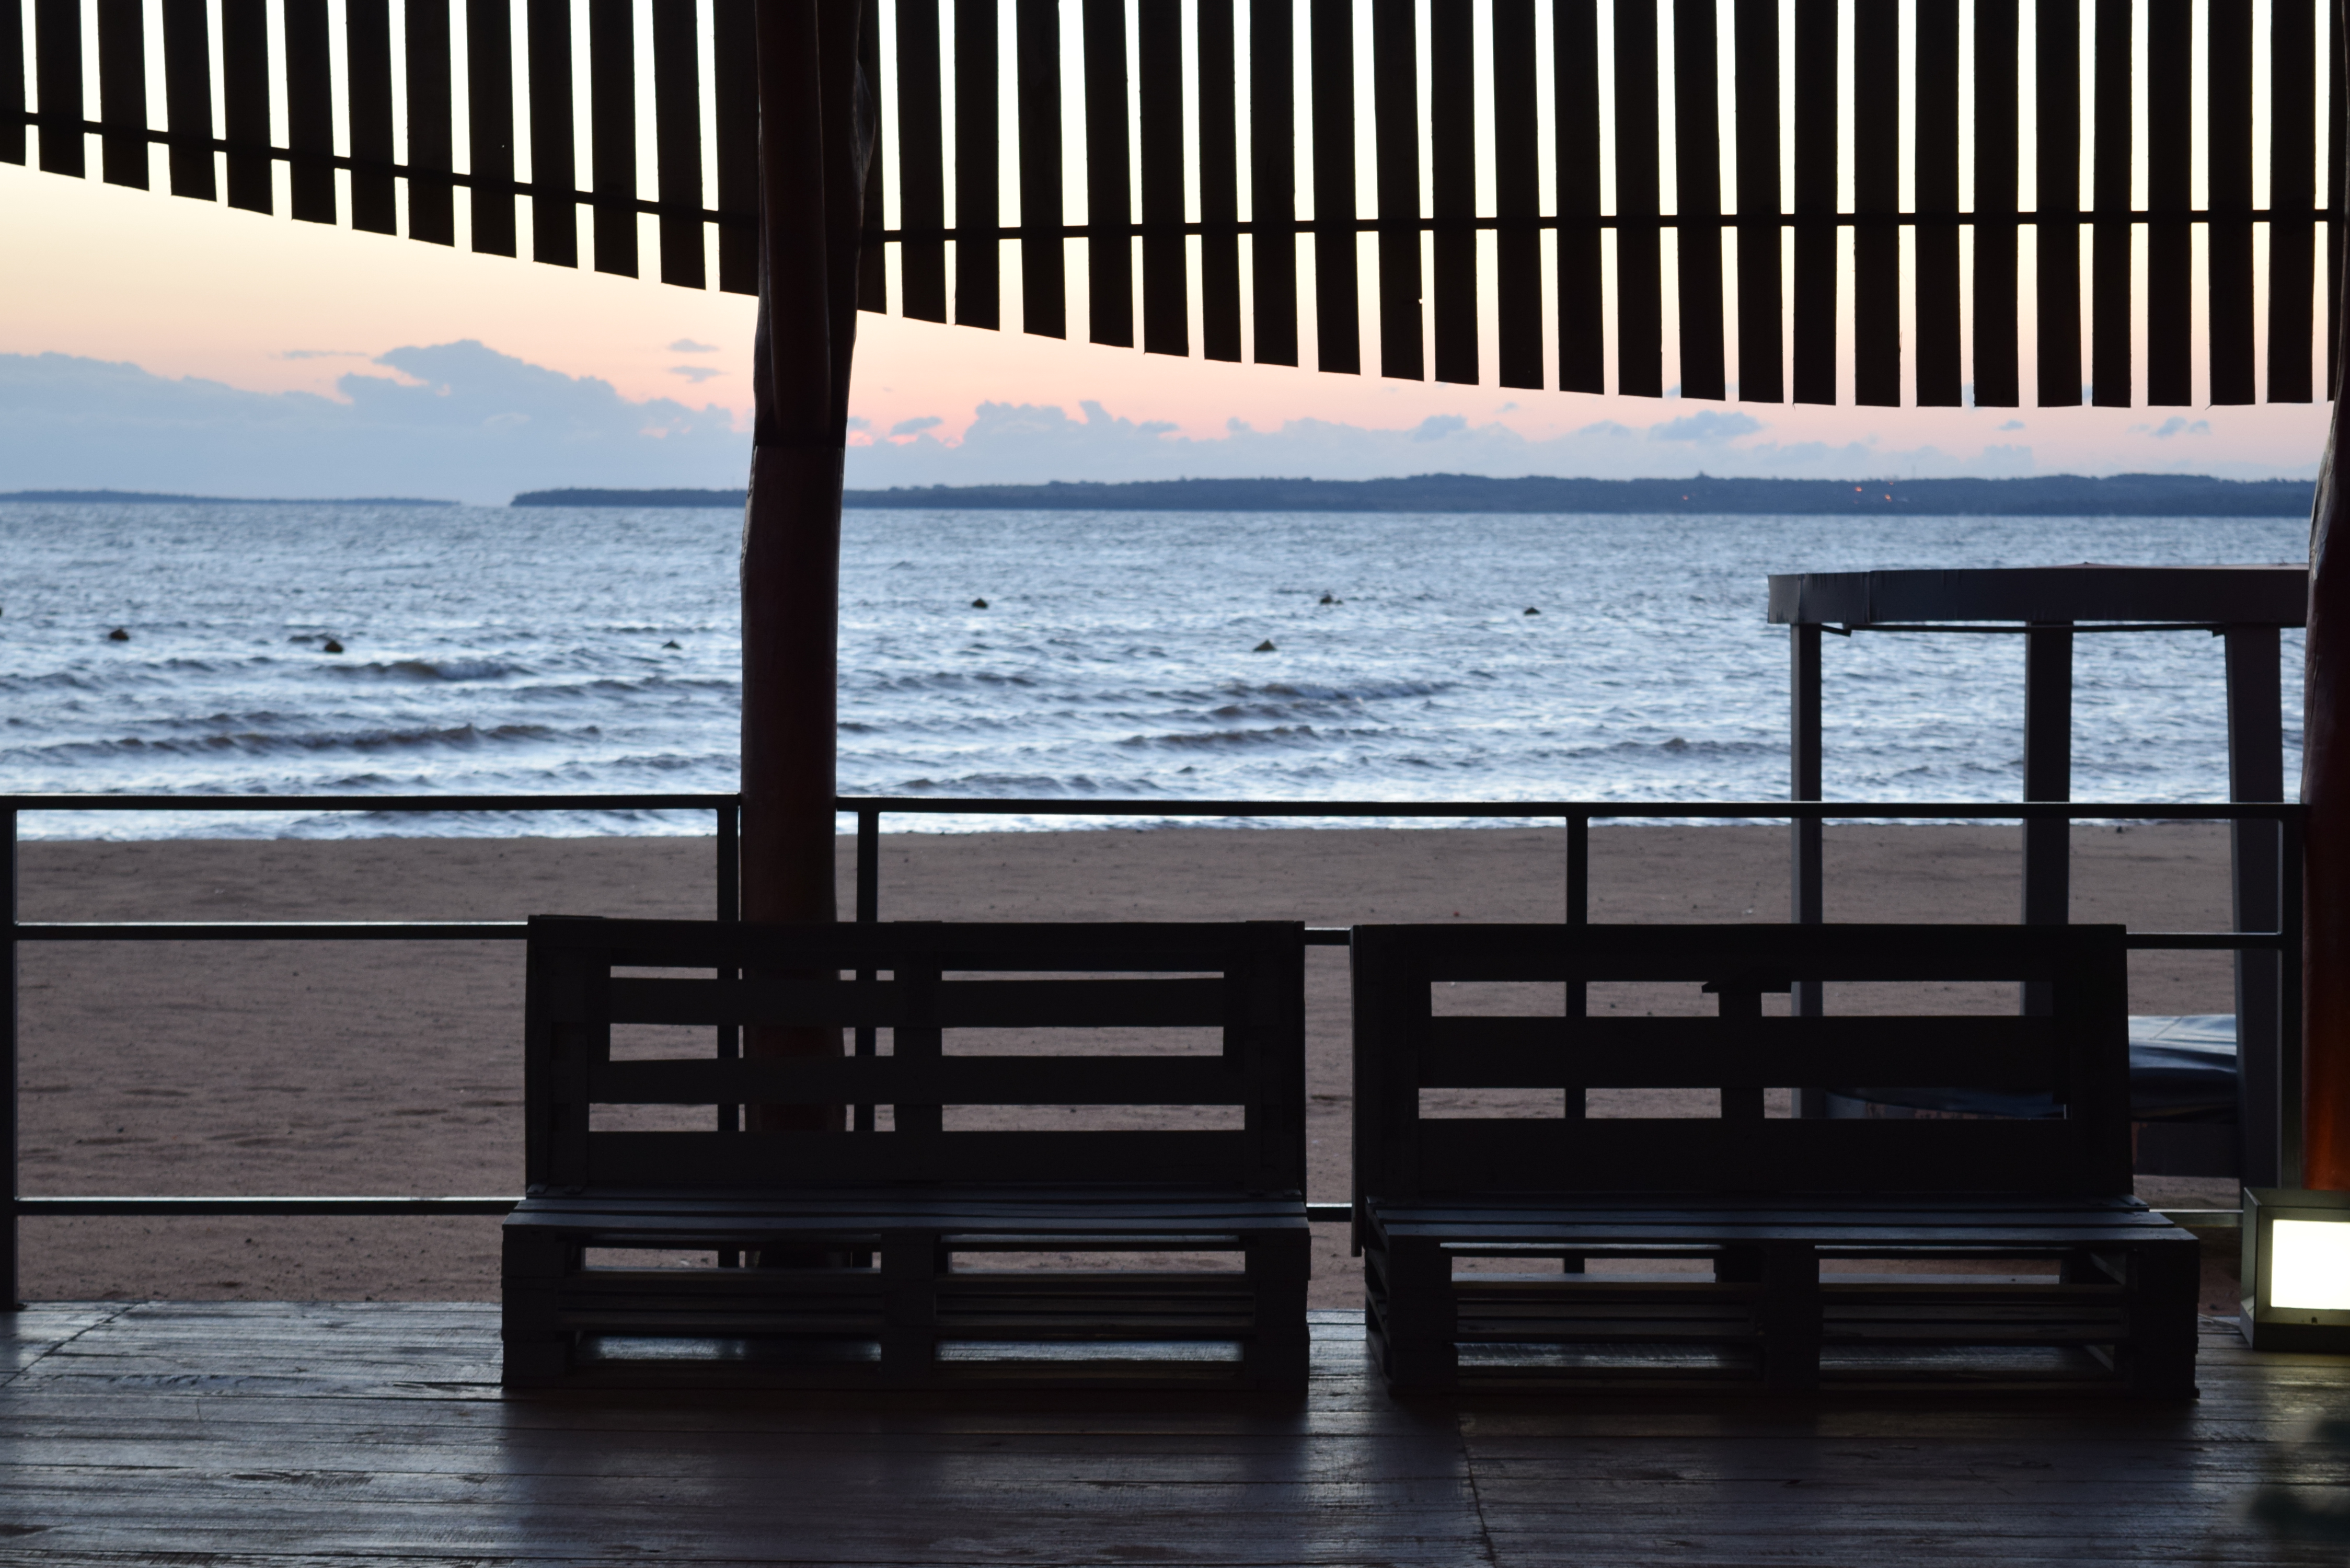
sunset, beach, river, bar, chairs, roof, sky, blue, red, summer, fun, sand, holidays, water, sea, ocean, pier, horizon, furniture, tree, evening, architecture, vacation, shade, chair, coast, outdoor furniture, handrail